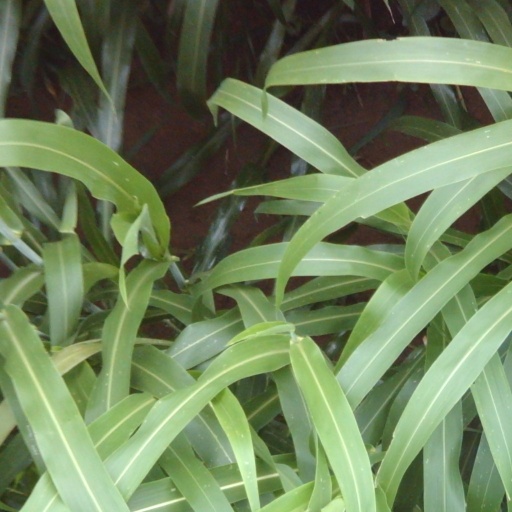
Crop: sorghum